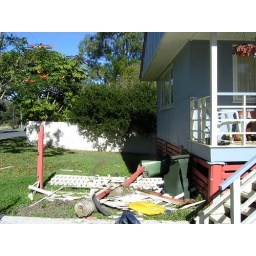
house hit by car